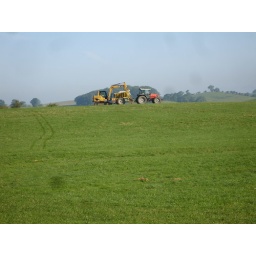
Tractor and drain laying machine in the field